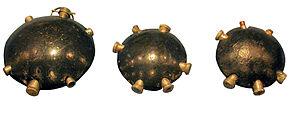
Grenade disque ""Tortue"" 1914 (in coll. Mémorial de Verdun)